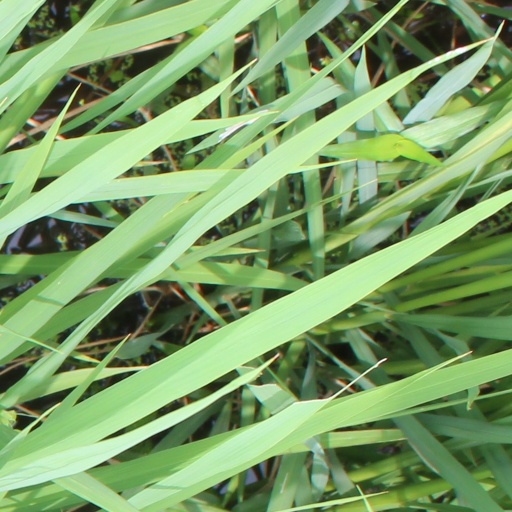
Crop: rice